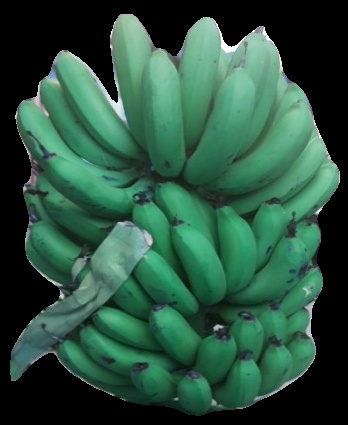
Variety: pachbale
Grade: grade2